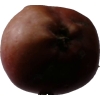
Label: Apple 18